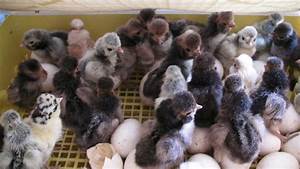
Label: gallina